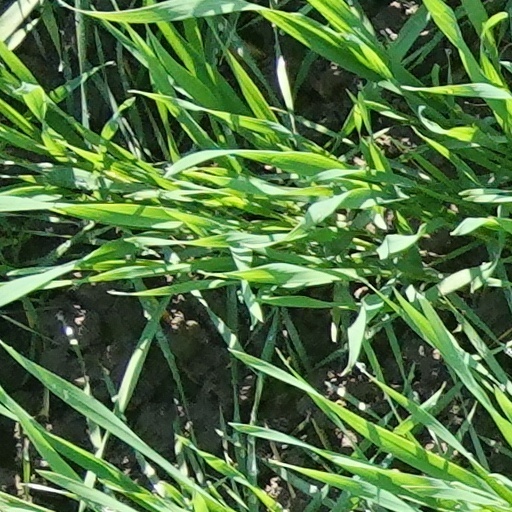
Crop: wheat